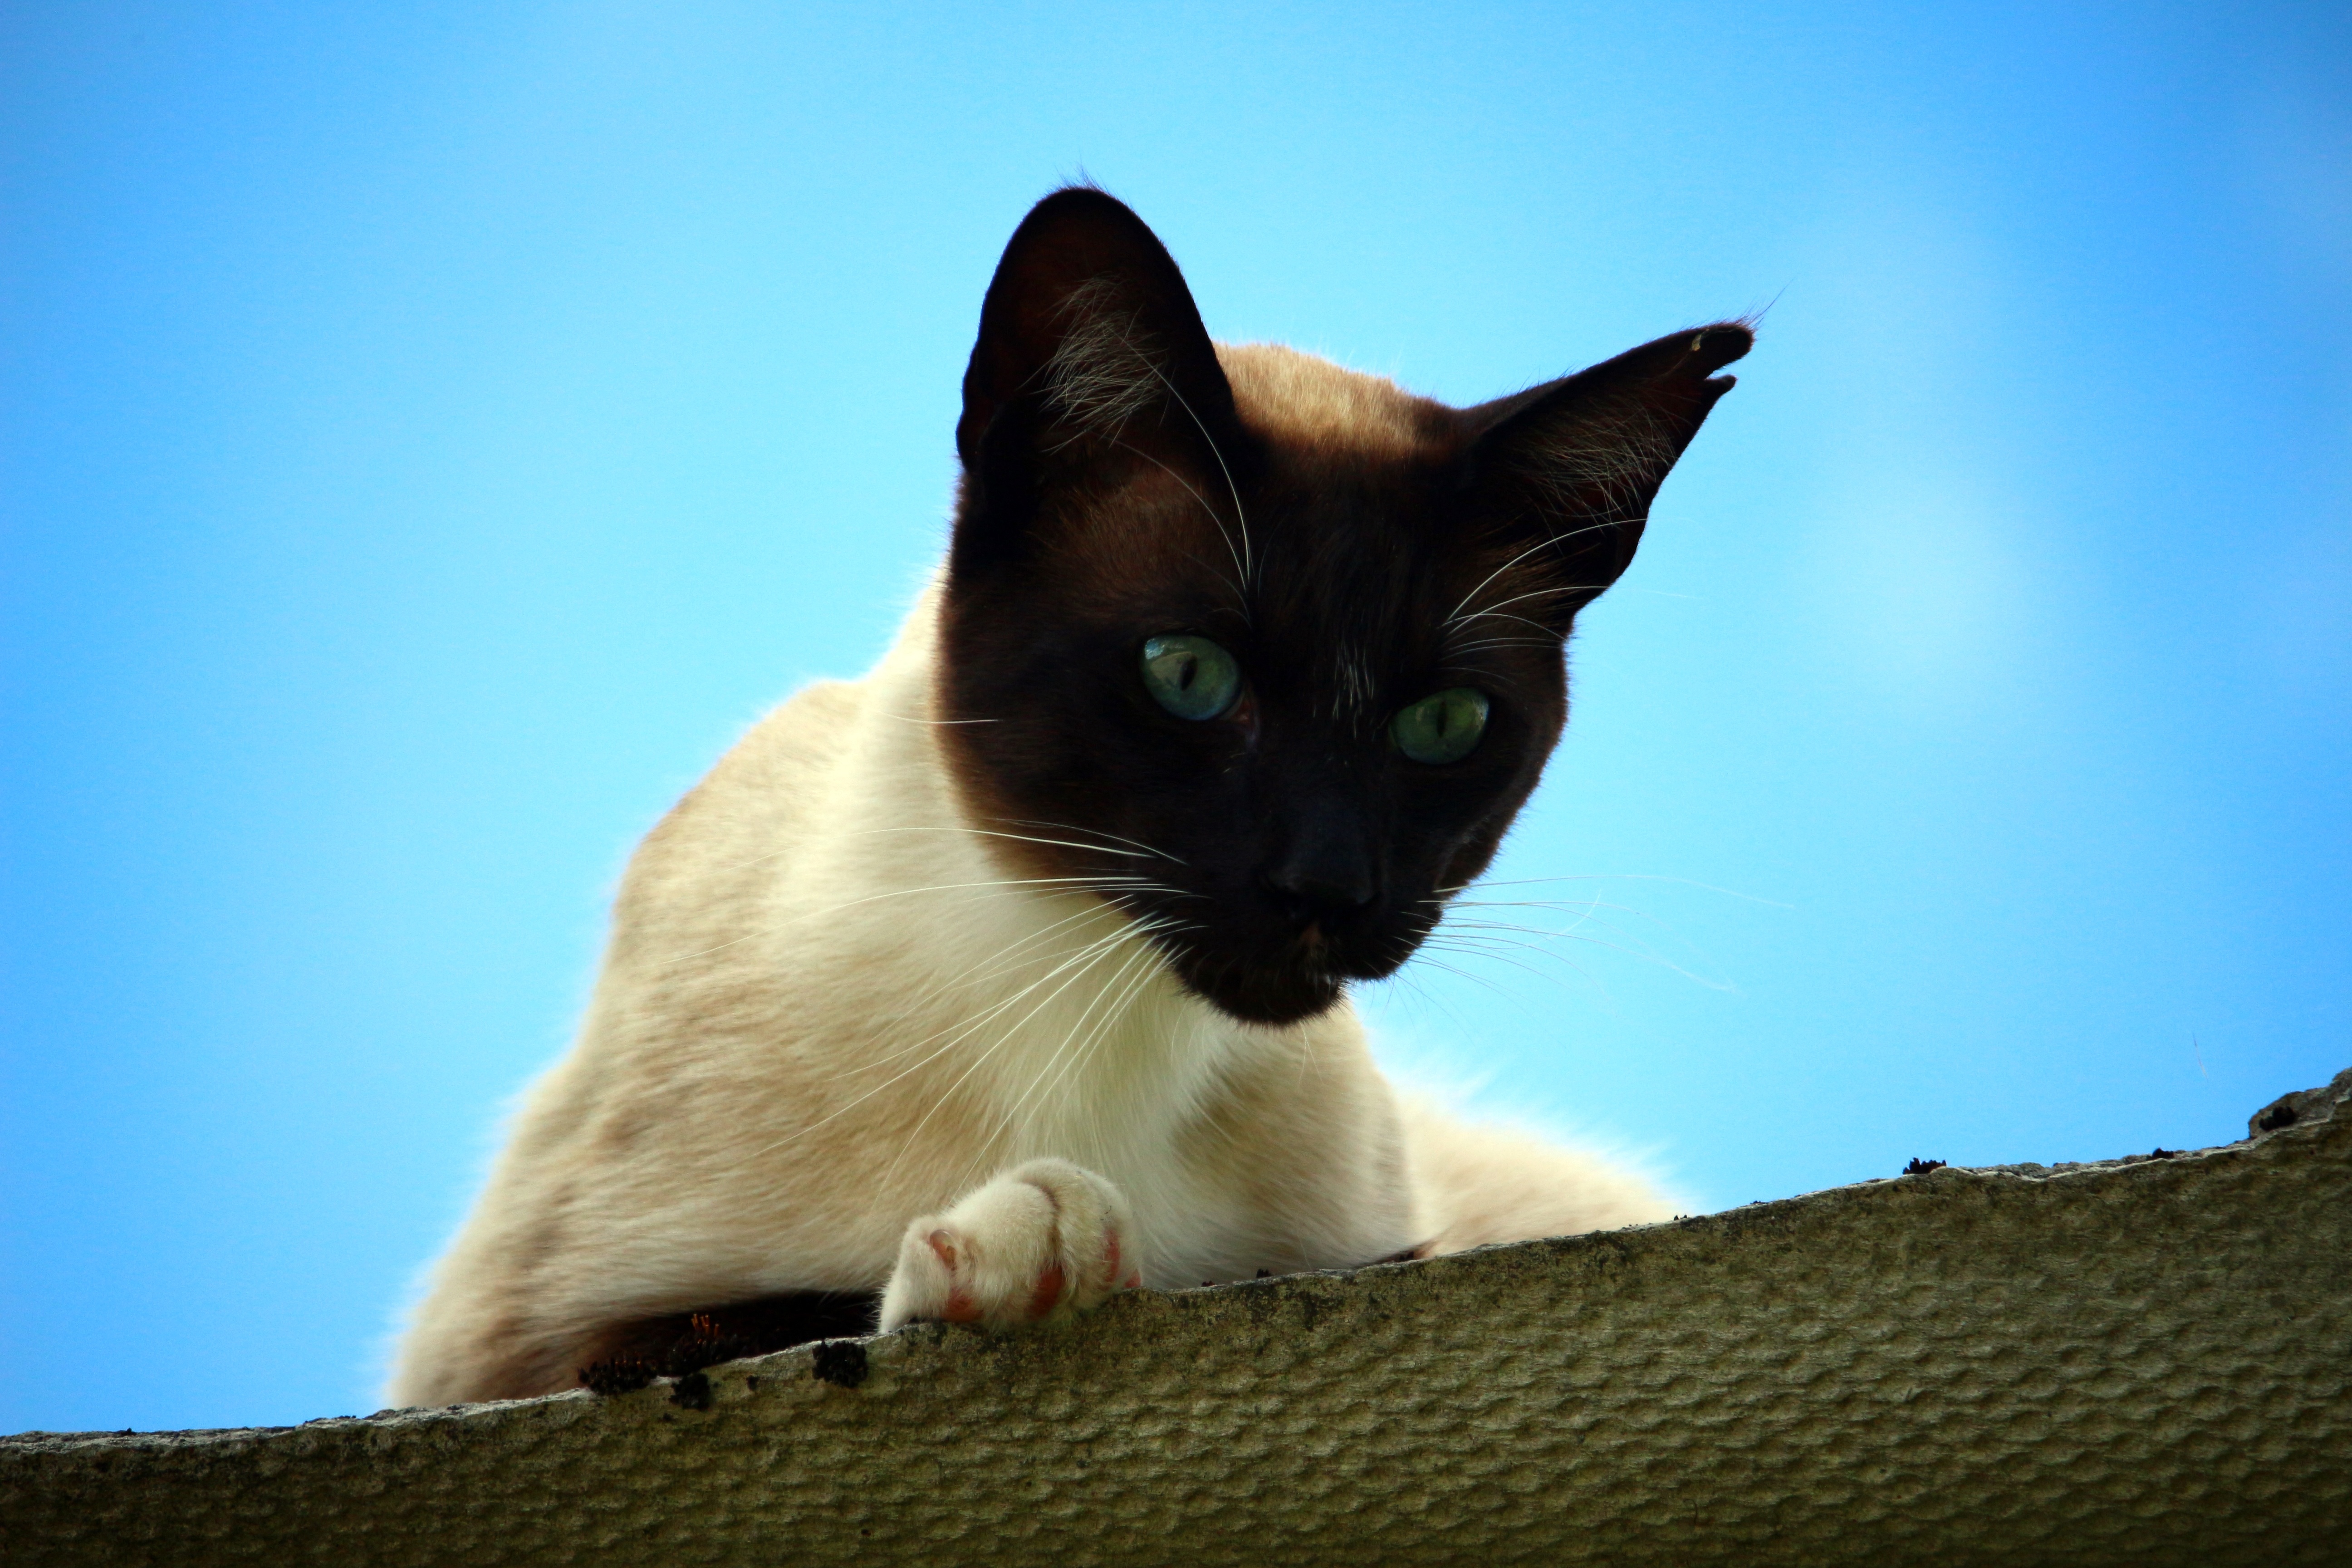
kitten, cat, mammal, blue, fauna, siam, whiskers, vertebrate, mieze, siamese, siamese cat, breed cat, small to medium sized cats, cat like mammal, birman